Jurek Wajdowicz

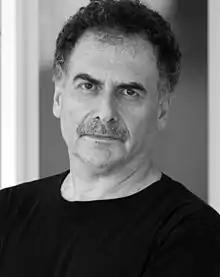
Wajdowicz in 2015

Jurek Wajdowicz (born April 26, 1951, Cracow) is a Polish-born American artist, graphic designer, fine art contemporary photographer and art director. He lives and works in New York City.